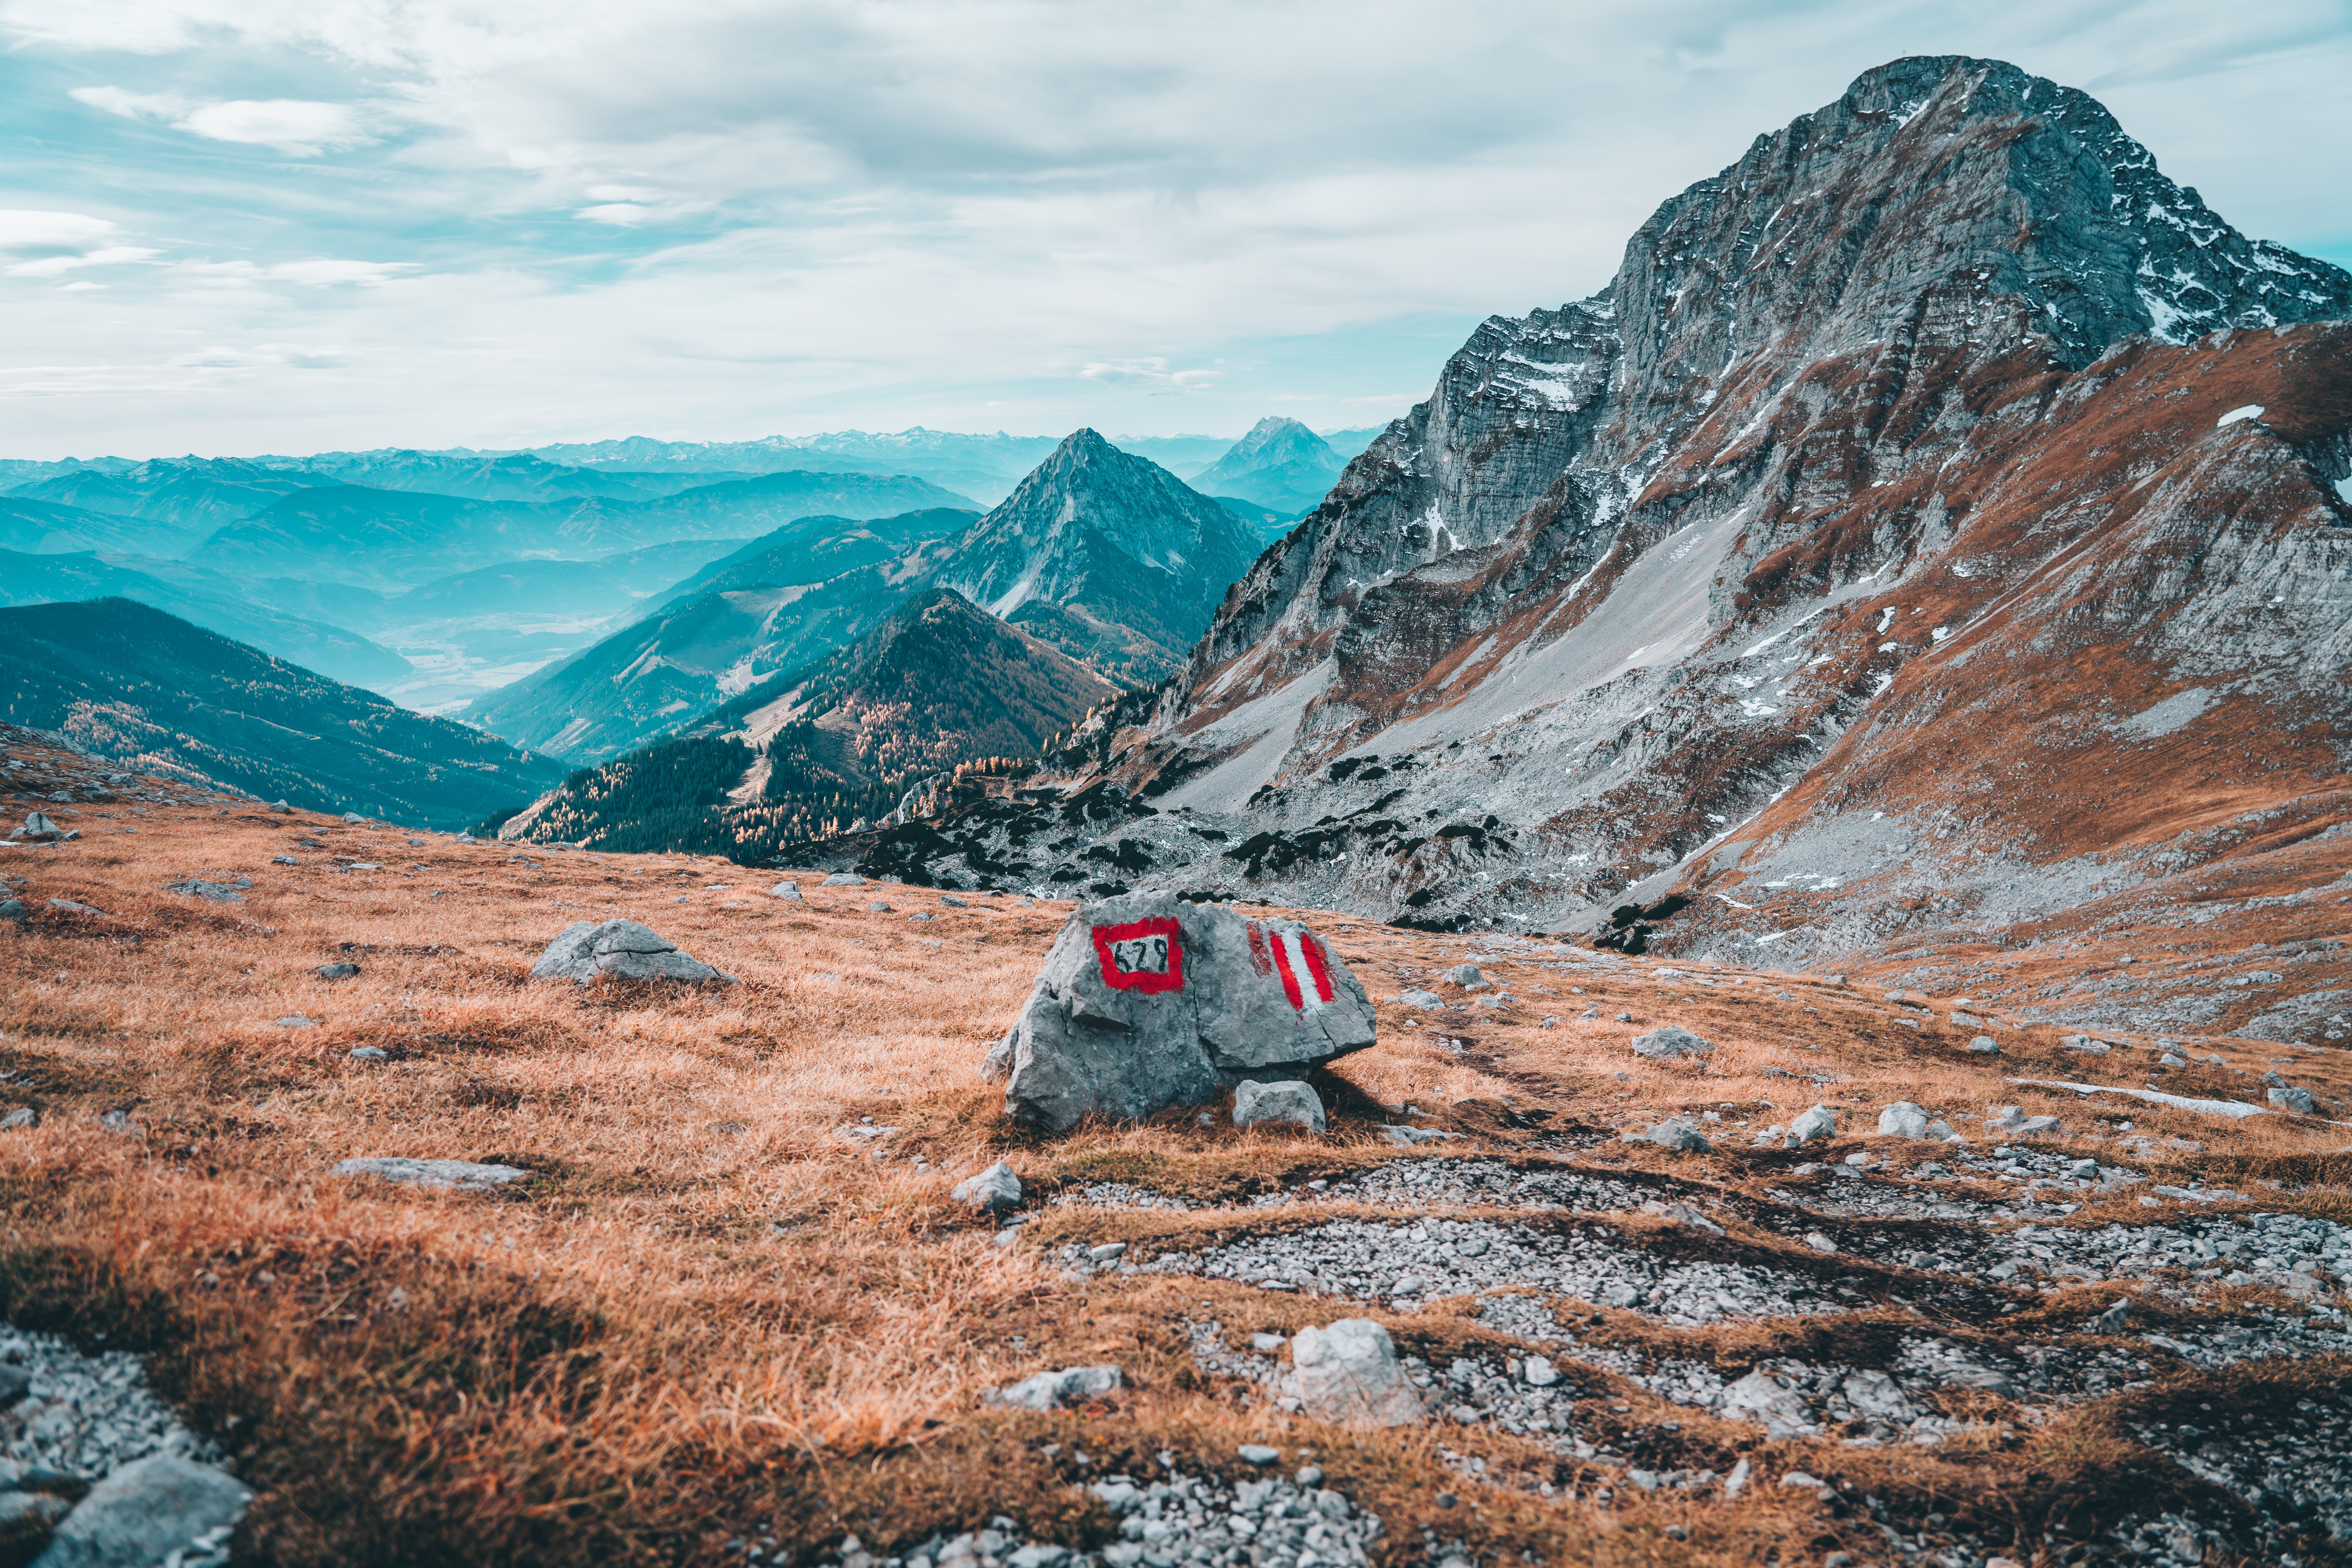
natural, cloud, sky, mountain, plant, natural landscape, slope, highland, wood, grass, mountain range, landscape, mountainous landforms, grassland, road, glacial landform, valley, hill, massif, winter, plateau, ridge, hill station, fell, forest, freezing, lake district, recreation, summit, adventure, rock, horizon, ar te, glacier, tundra, moraine, trail, pasture, mountain pass, mountaineering, backpacking, chaparral